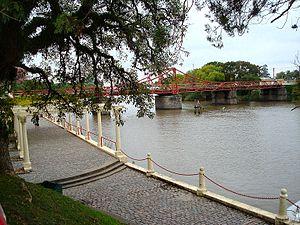
Cet article a pour objet de présenter une liste de ponts remarquables d'Uruguay, tant par leurs caractéristiques dimensionnelles, que par leur intérêt architectural ou historique.
Carmelo est une ville de l'Uruguay située dans le département de Colonia. Sa population est de 17 846 habitants.